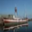
Label: ship